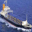
Label: ship